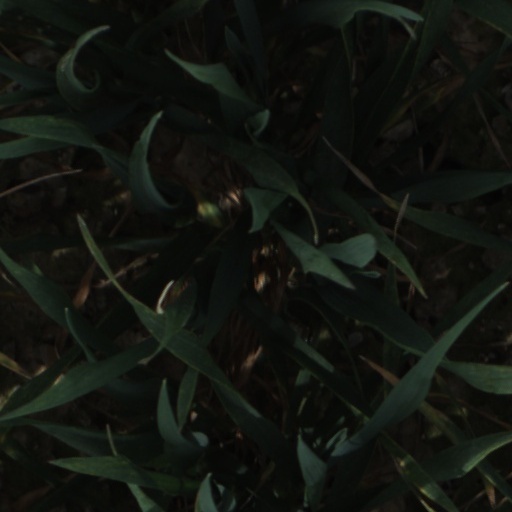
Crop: wheat